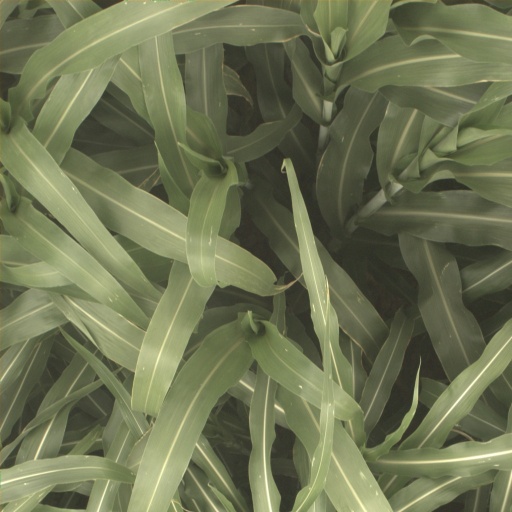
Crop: sorghum